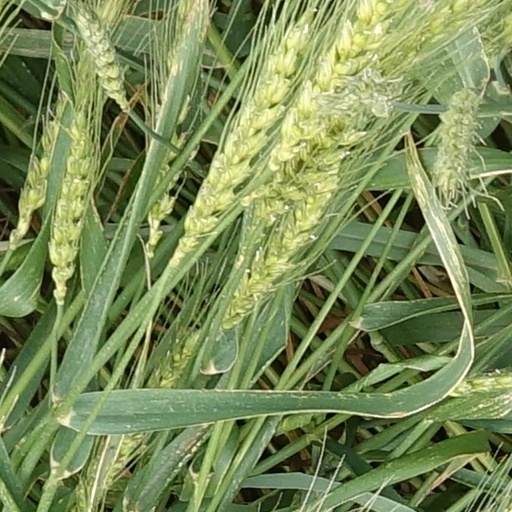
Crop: wheat